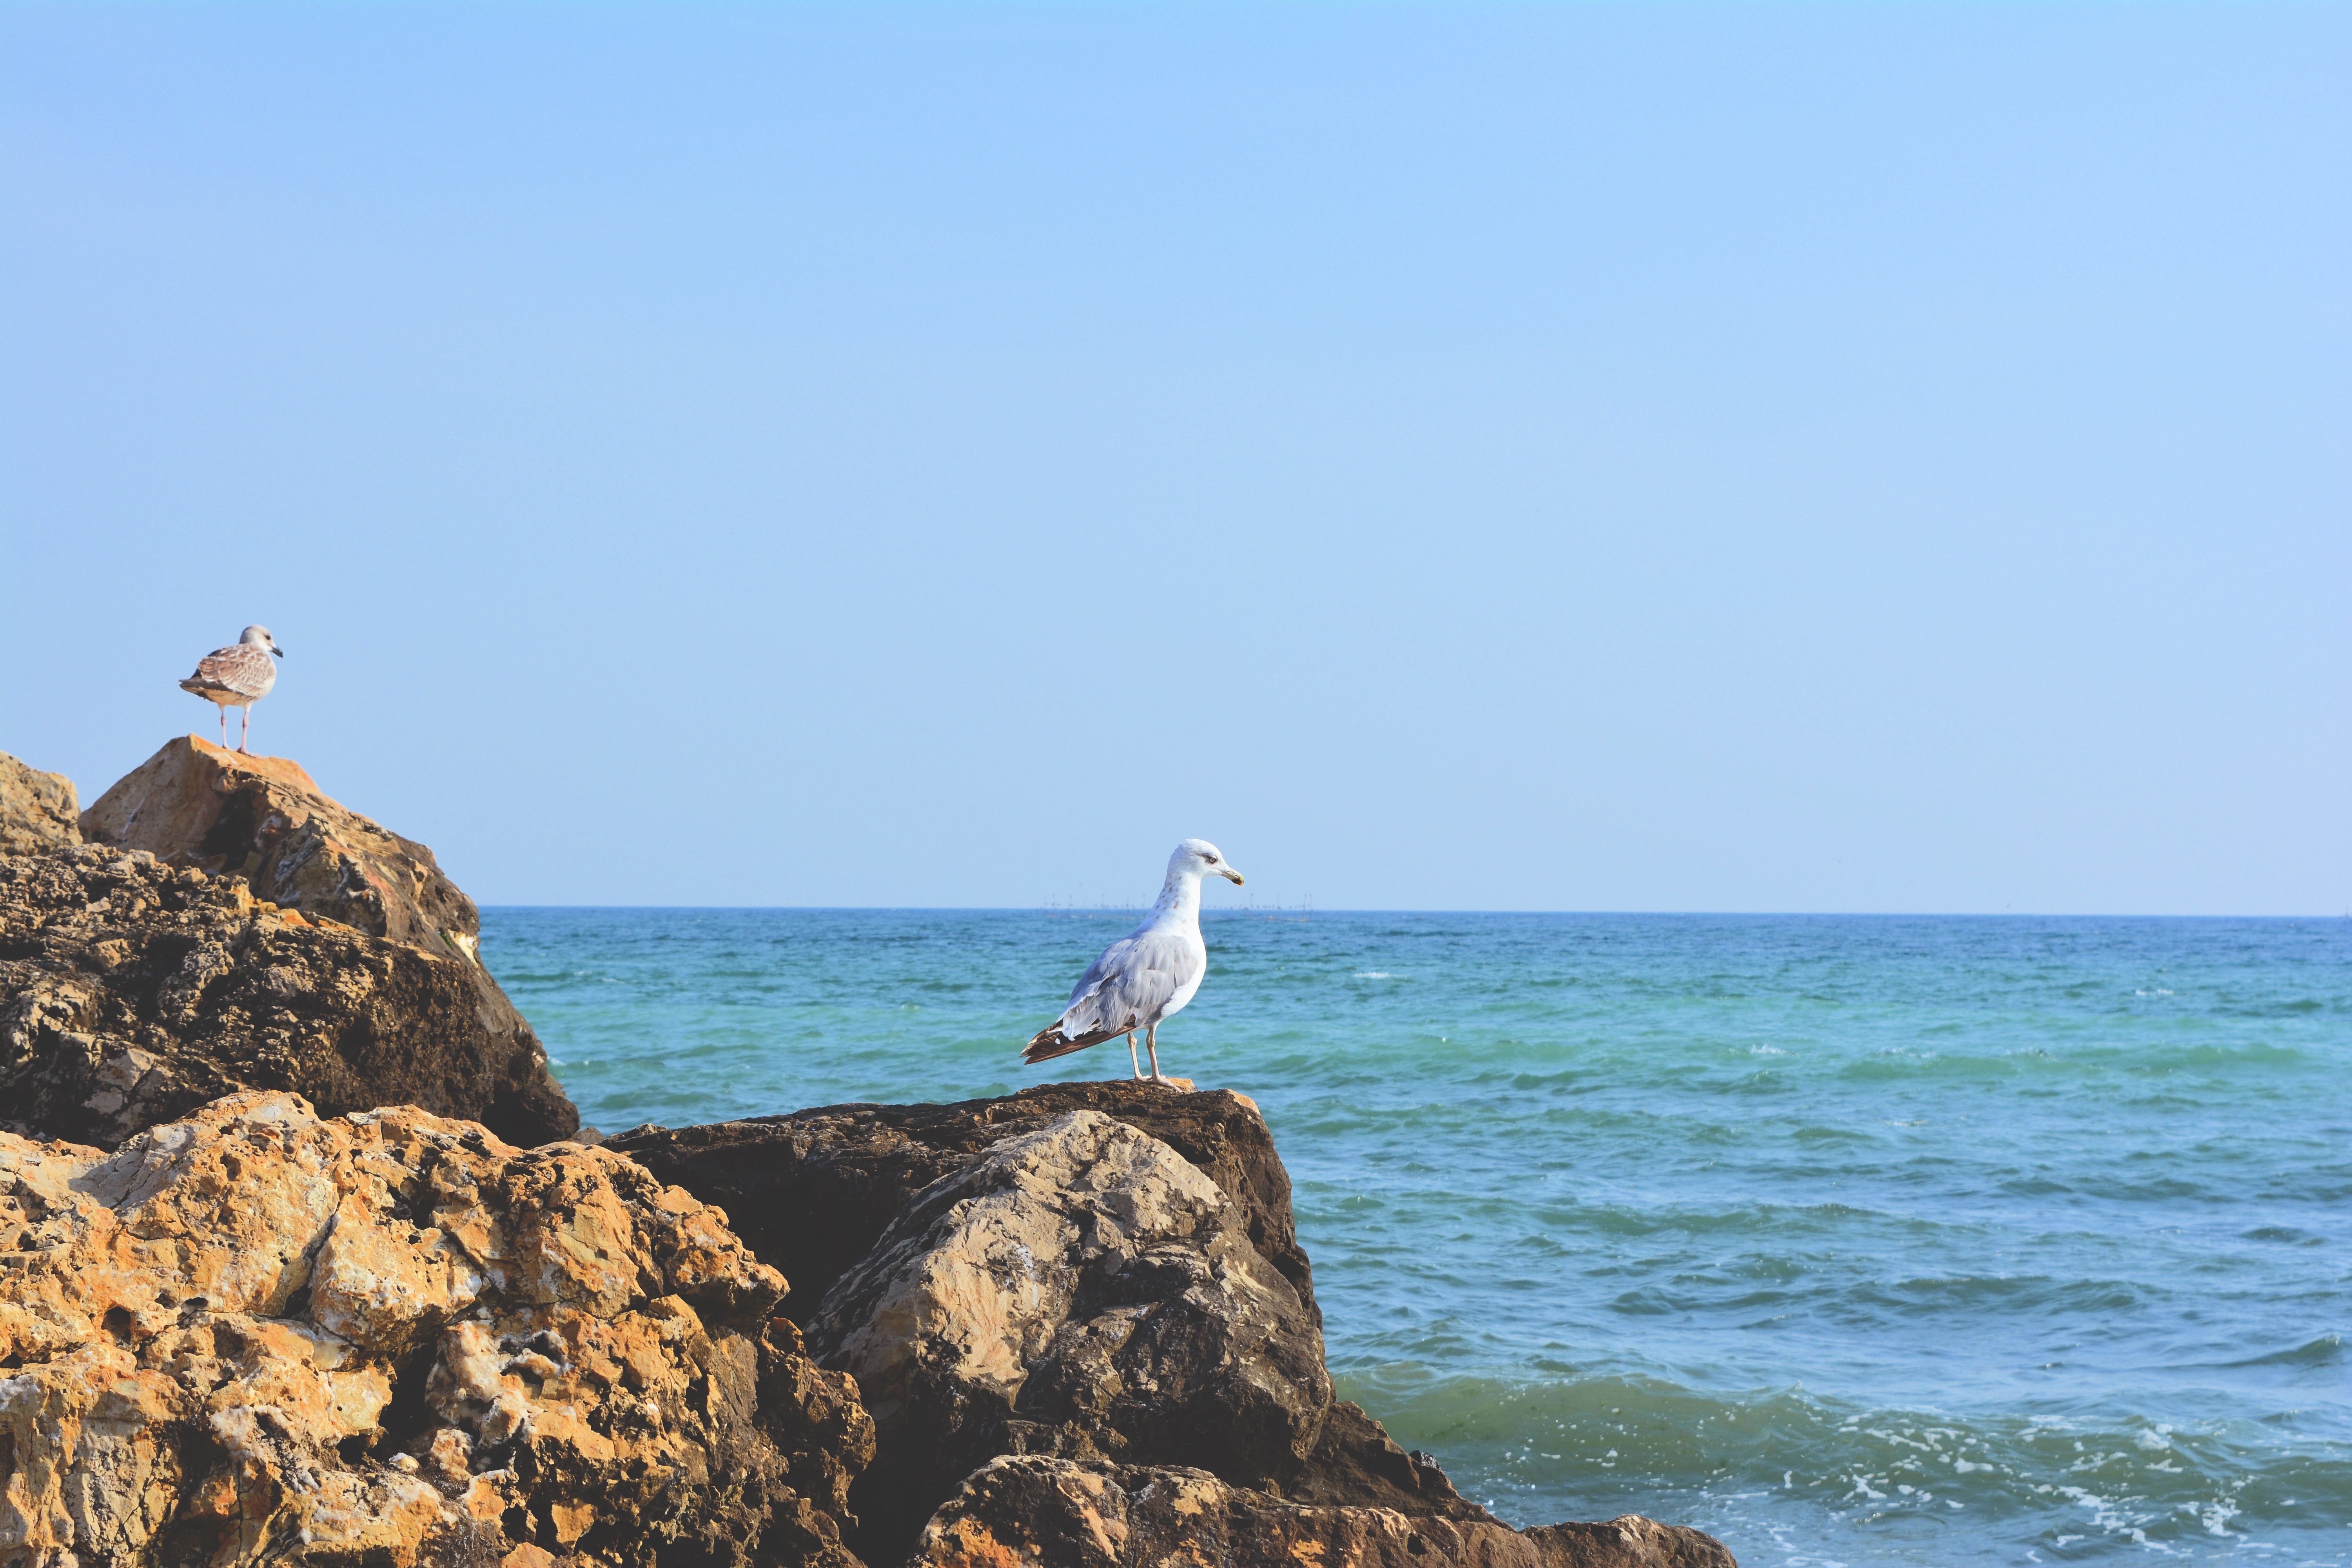
beach, sea, coast, sand, rock, ocean, horizon, sky, shore, wave, stone, vacation, cliff, seaside, tower, gull, bay, blue, terrain, body of water, great, cape, romania, black sea